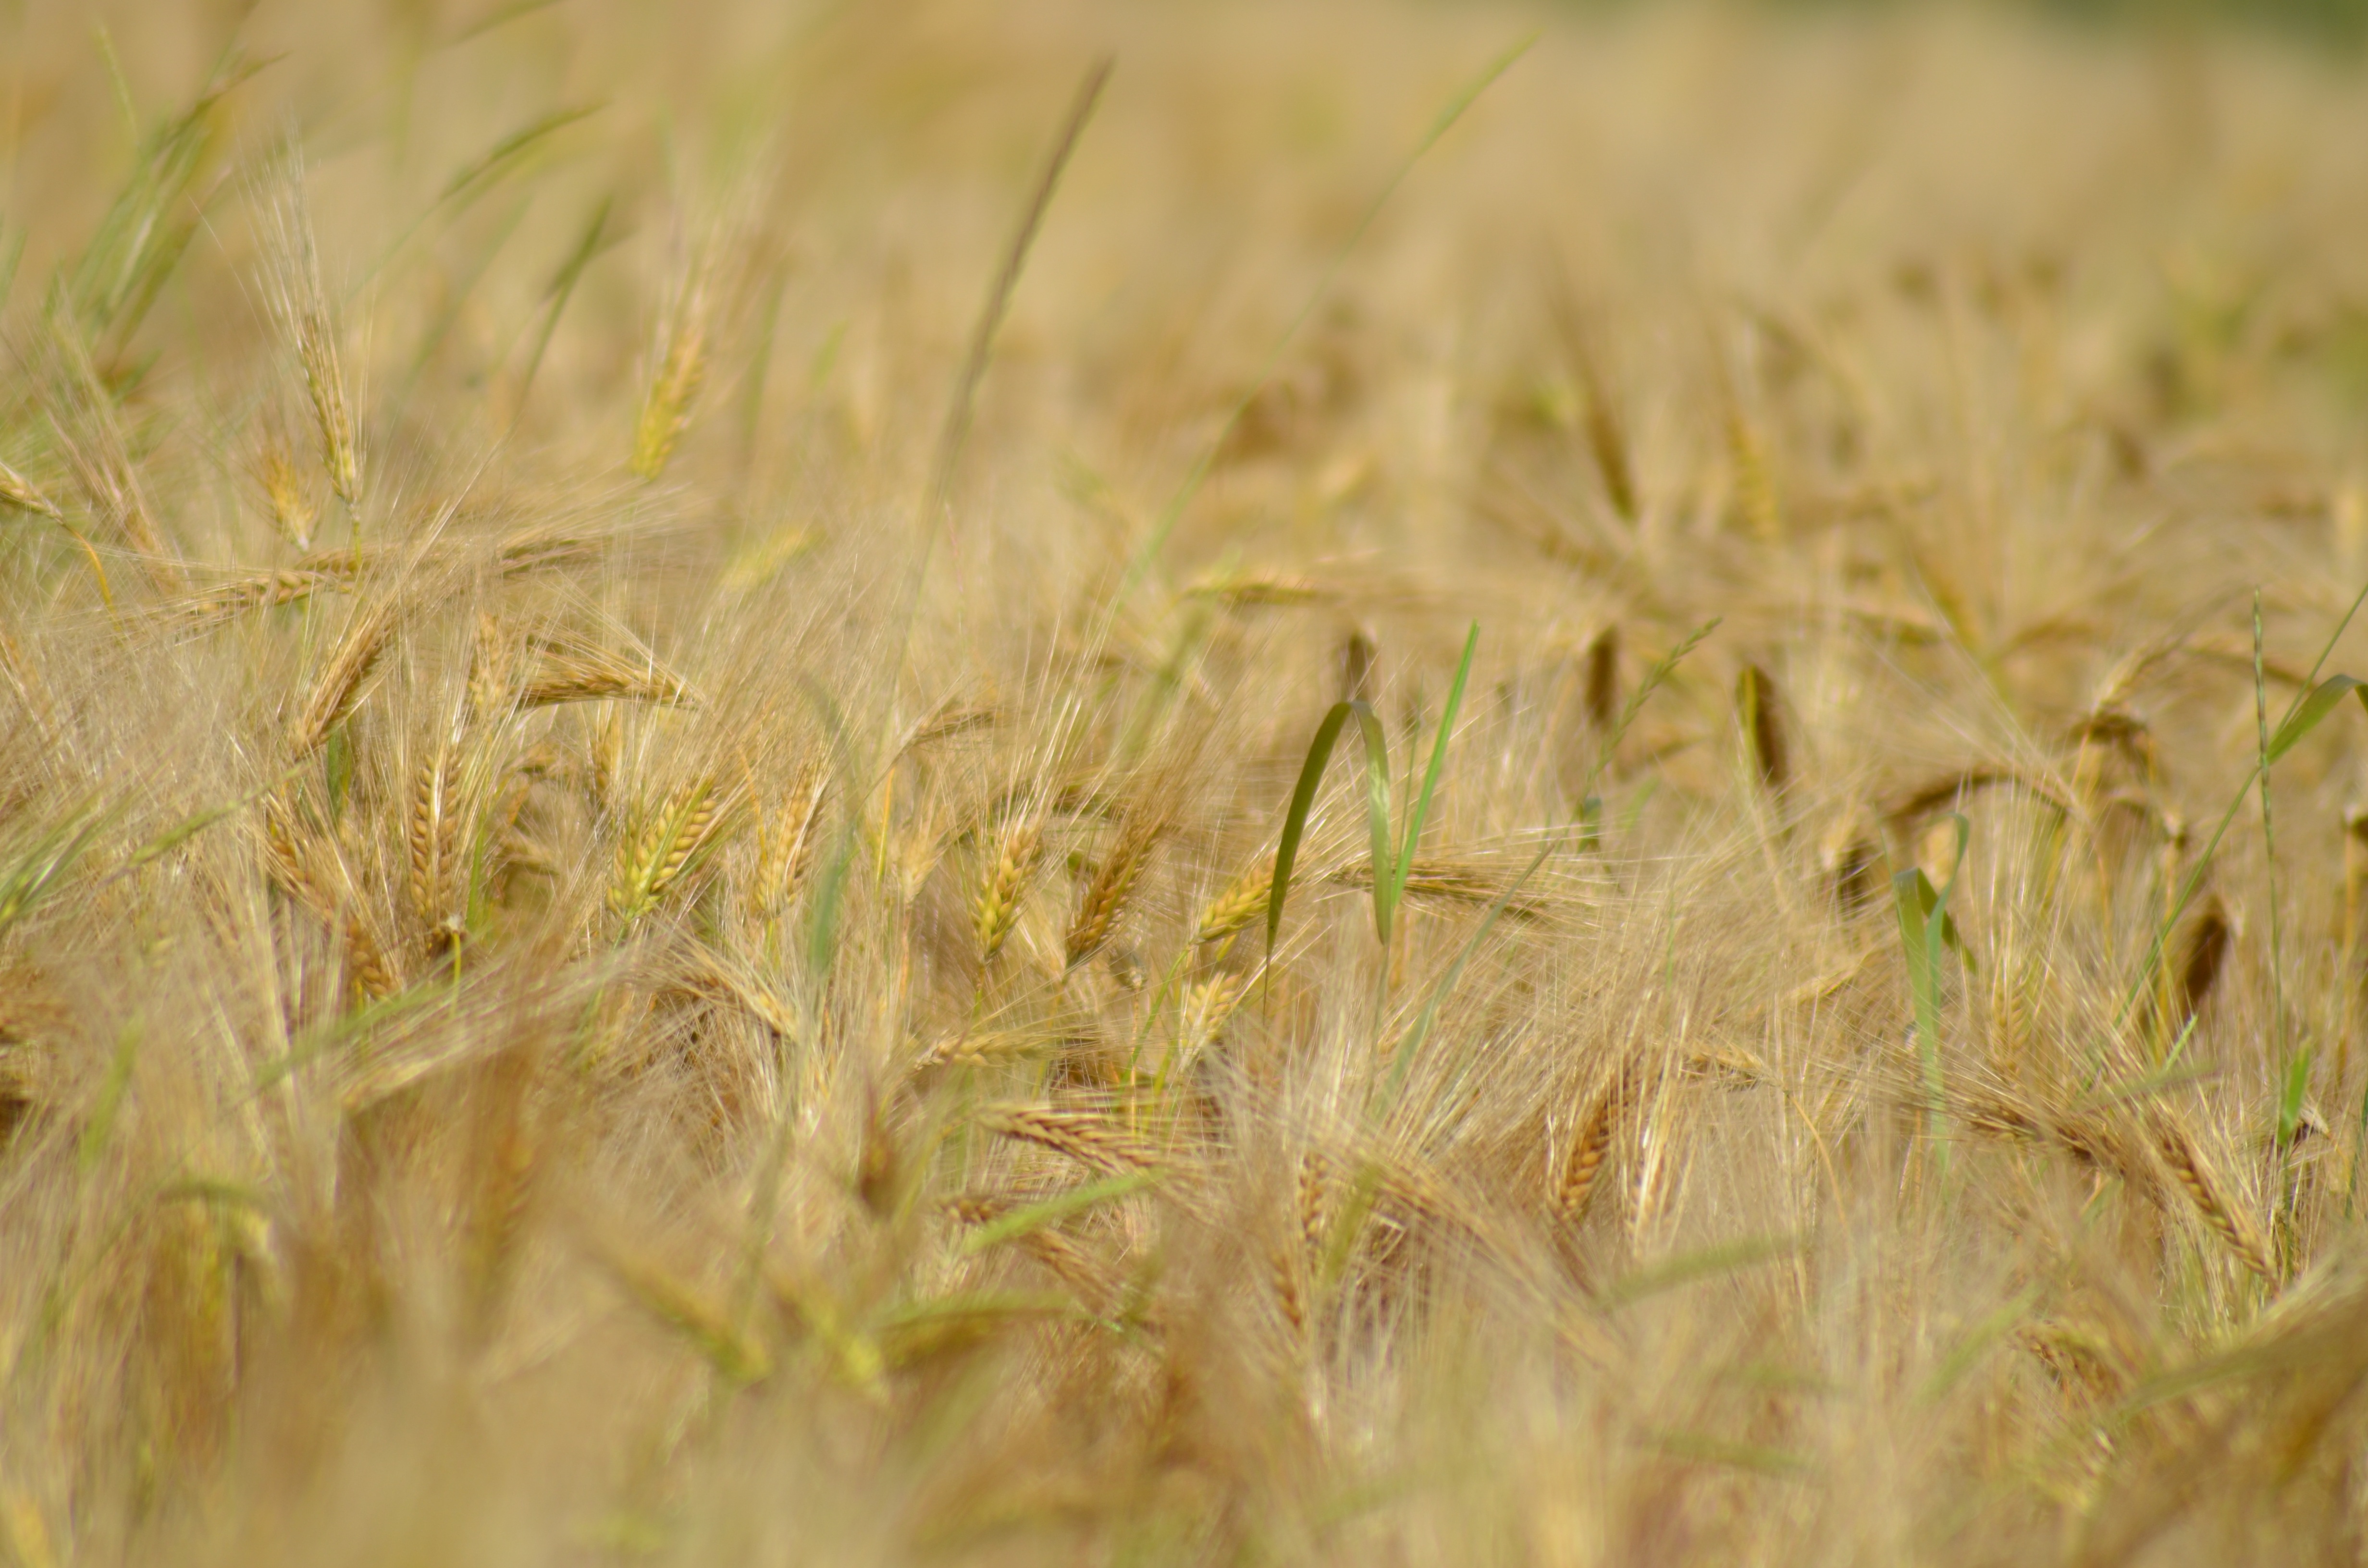
grass, plant, field, barley, wheat, france, feed, food, green, crop, soil, agriculture, cereal, close up, power, fields, rye, epi, healthy food, flour, macro photography, flowering plant, commodity, dietetic, cereal agriculture, hordeum, grass family, plant stem, land plant, food grain, einkorn wheat